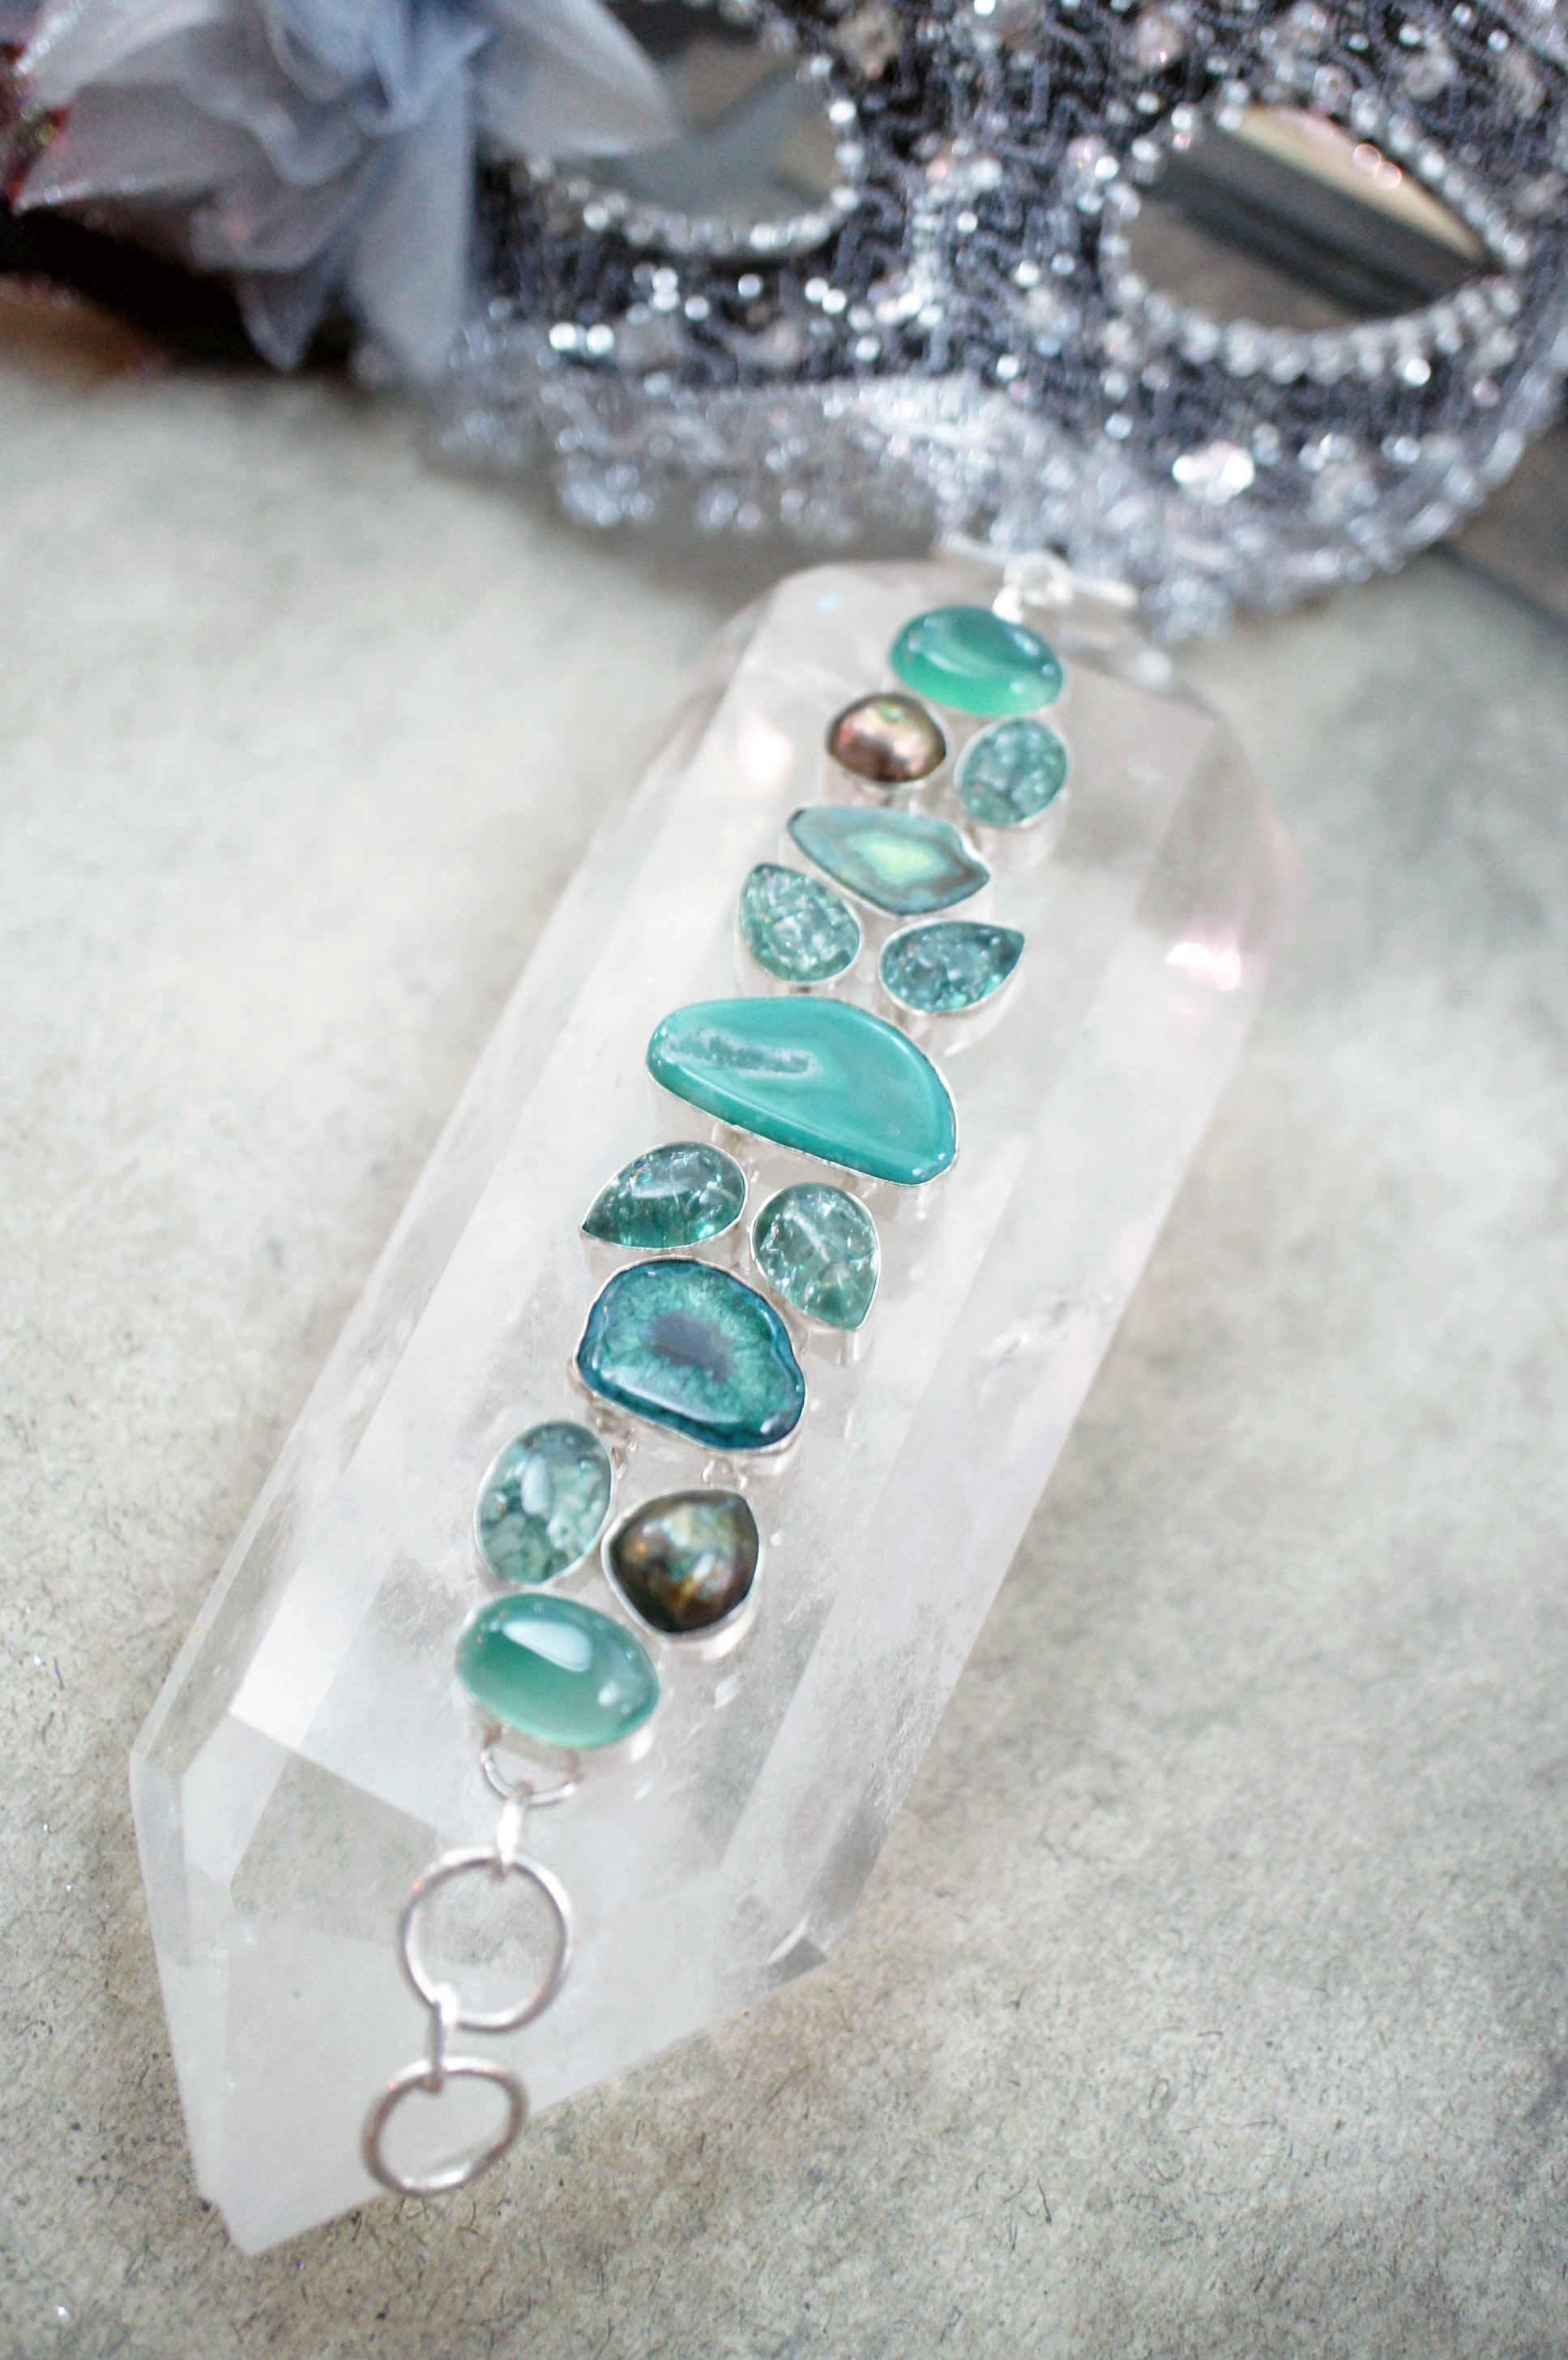
ring, stone, green, fashion, blue, point, bead, jewelry, bracelet, jewellery, jewel, mask, turquoise, silver, teal, gem, crystal, sterling, gemstone, quartz, fashion accessory, sterling silver, drusy, druzy, solar quartz